Gehenna (Millennium)

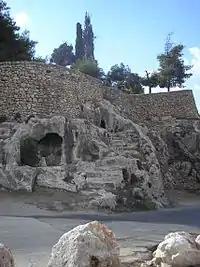
The Valley of Hinnom, the source of the episode's title

"Gehenna" is the second episode of the series directed by David Nutter, who had previously helmed "Pilot". Nutter would also direct "522666" and "Loin Like a Hunting Flame" later in the first season. The episode was written by series creator Chris Carter. Beyond creating the concept for "Millennium", Carter would write a total of six other episodes for the series in addition to "Gehenna"—three in the first season, and a further three in the third season. "Gehenna" marked the first appearance by Chris Ellis as Group member Jim Penseyres; Ellis would go on to reprise the role in "Dead Letters" and "The Judge".